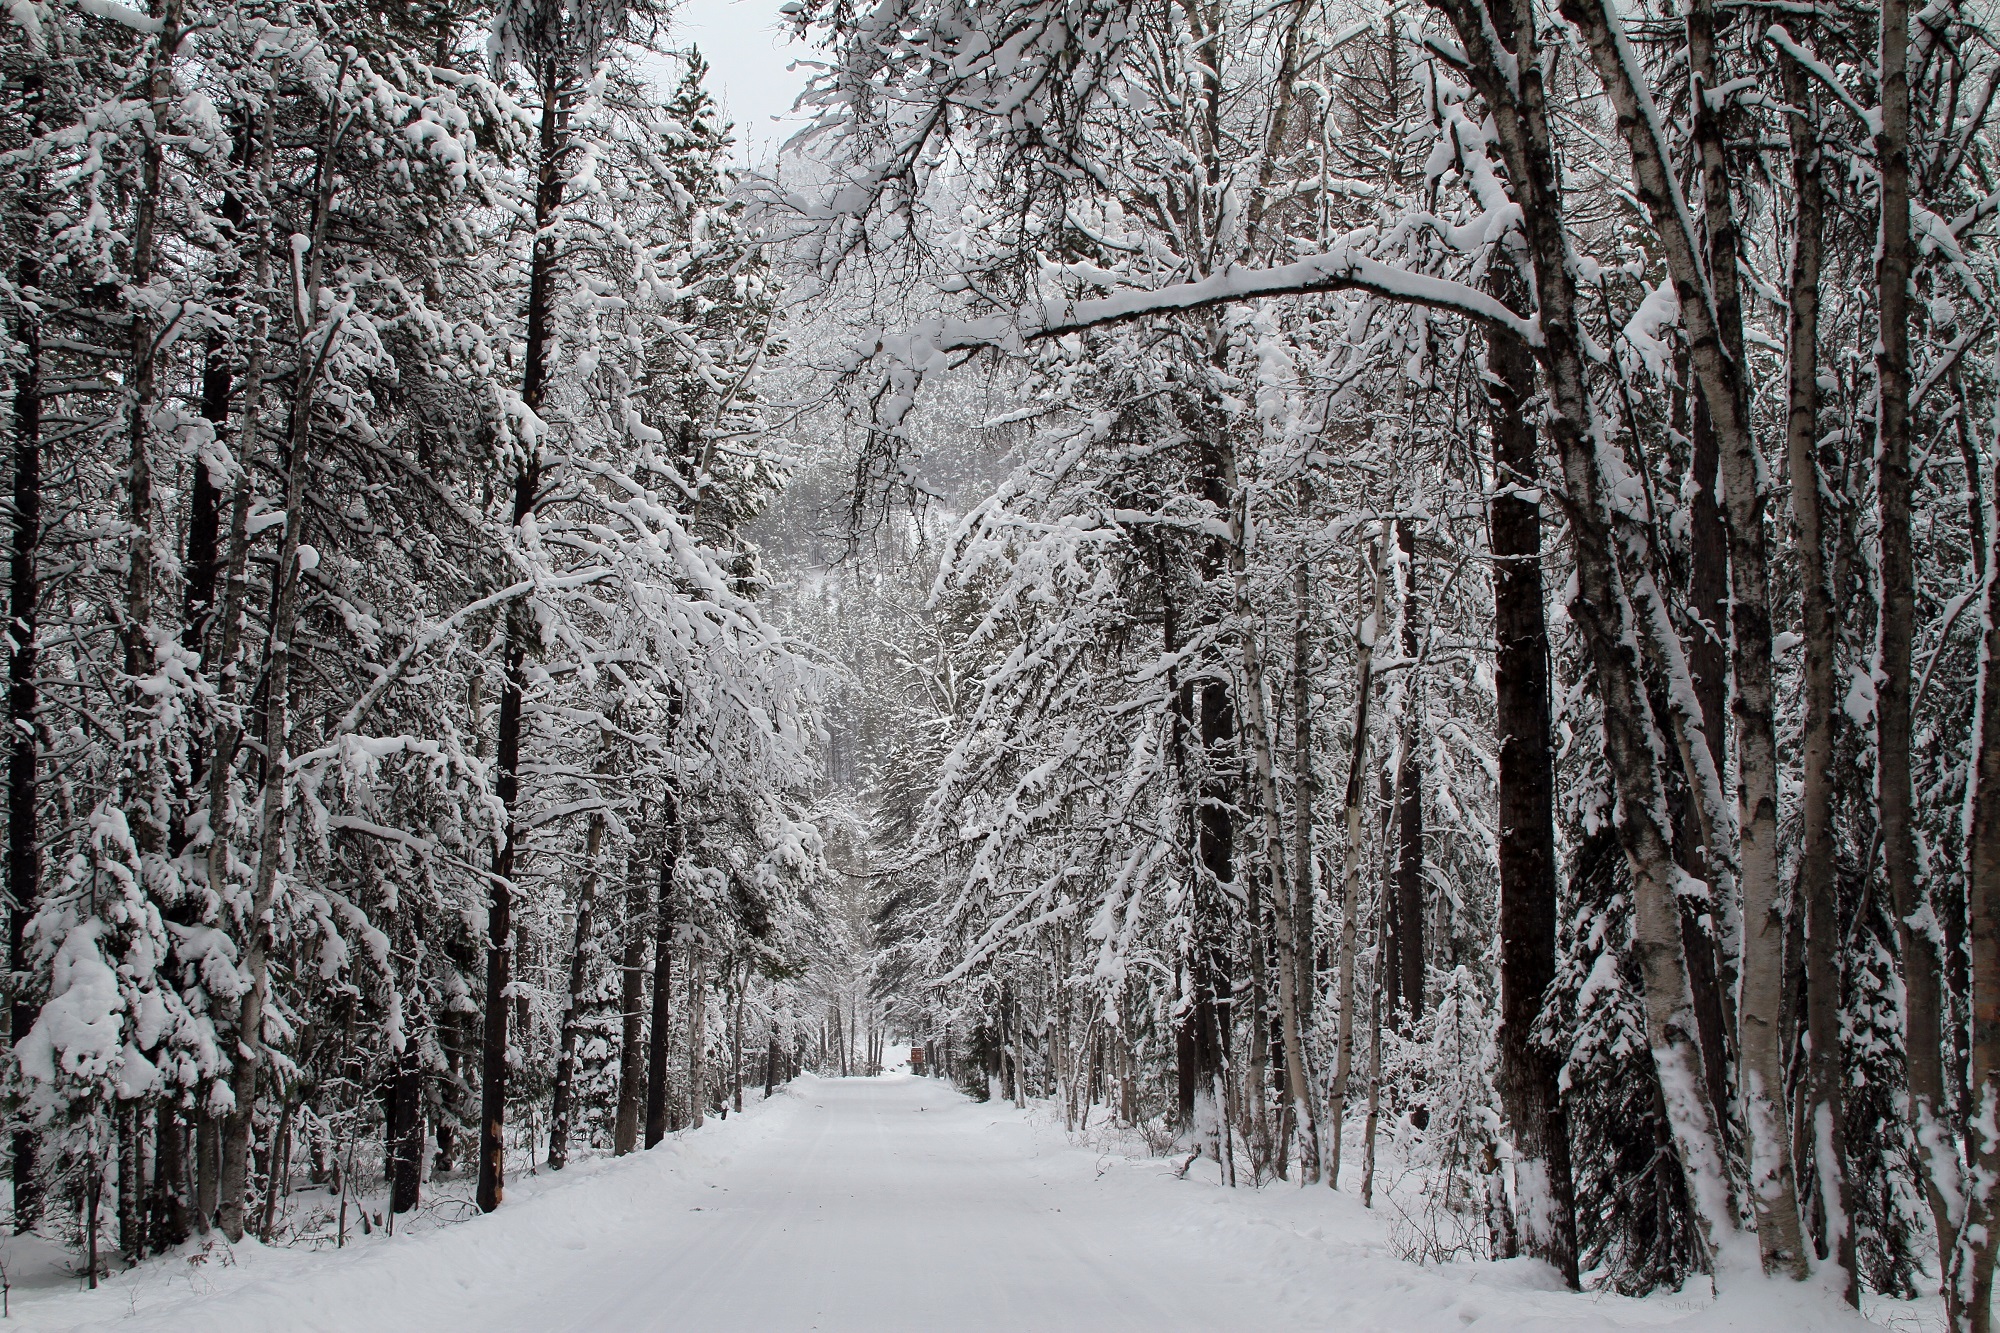
landscape, tree, nature, forest, branch, snow, cold, winter, plant, road, white, frost, ice, scenic, weather, season, trees, outdoors, blizzard, woodland, habitat, freezing, winter wonderland, natural environment, atmospheric phenomenon, woody plant, winter storm